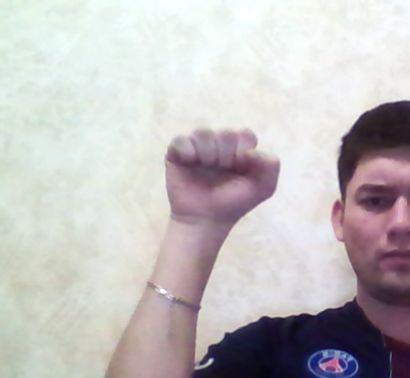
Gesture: fist